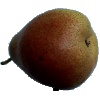
Label: Pear Forelle 1